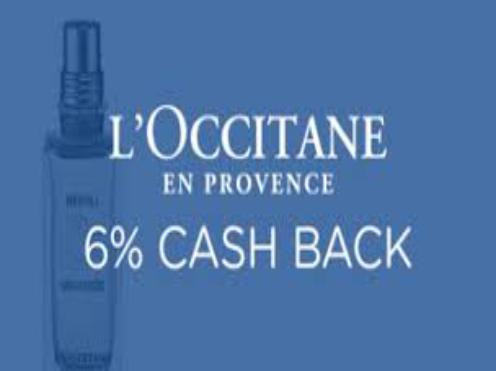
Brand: L'Occitane en Provence
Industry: Necessities